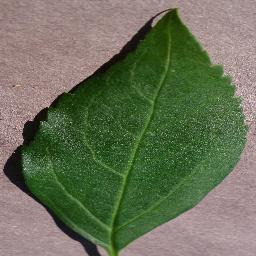
Label: Cherry___healthy